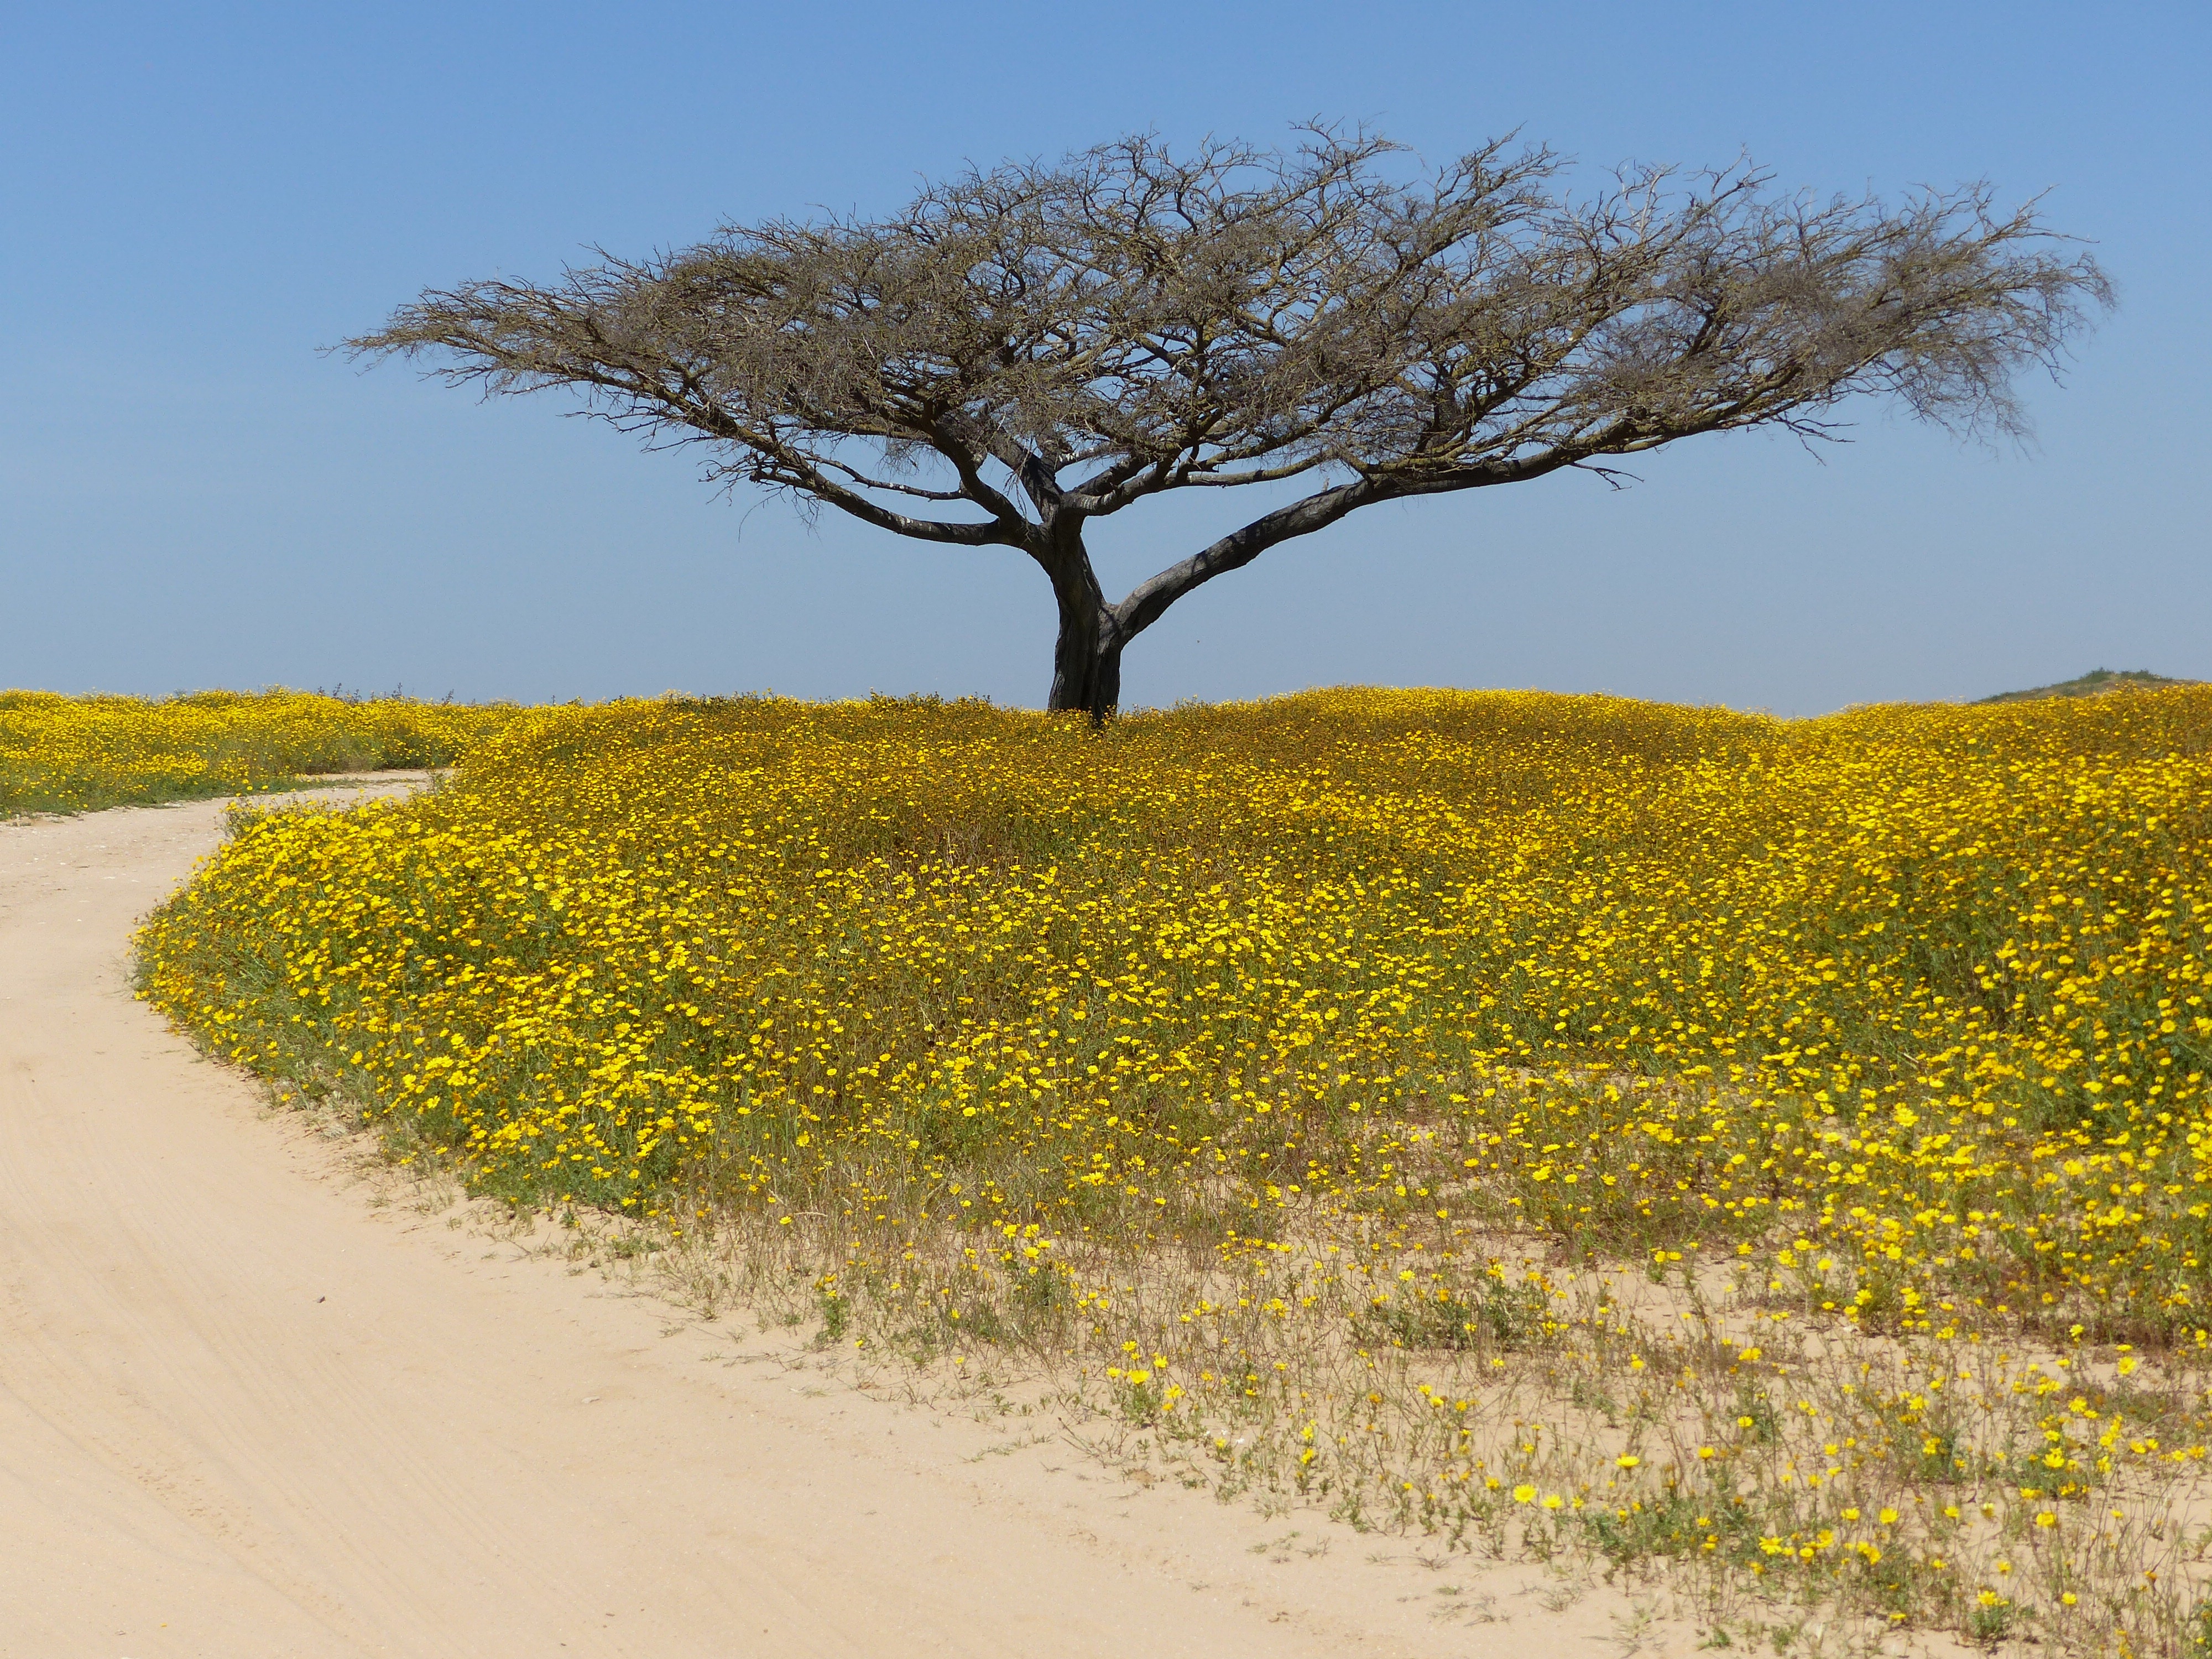
landscape, tree, grass, plant, field, prairie, hill, desert, flower, food, produce, vegetable, rapeseed, shrub, ecosystem, brassica, rural area, negev, flowering plant, grass family, woody plant, land plant, mustard plant